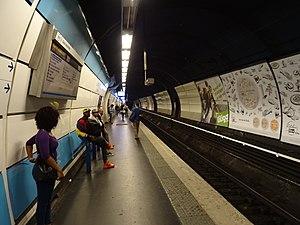
Quai RER B direction Châtelet vu côté arrivée du train
La gare de Saint-Michel - Notre-Dame est une gare ferroviaire française située dans les 4ᵉ, 5ᵉ et 6ᵉ arrondissements de Paris.